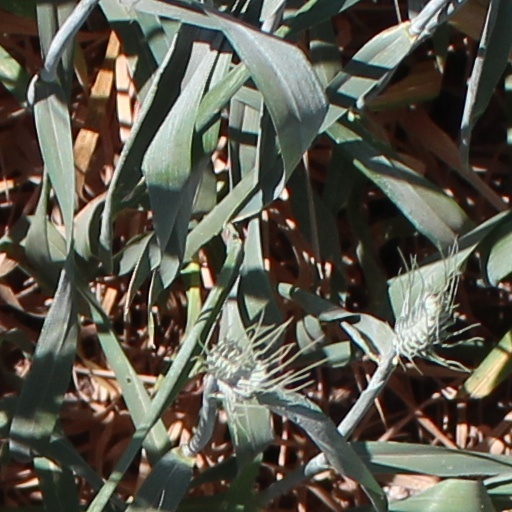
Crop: wheat